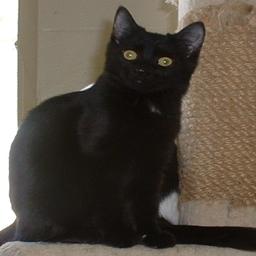
Animal: cats